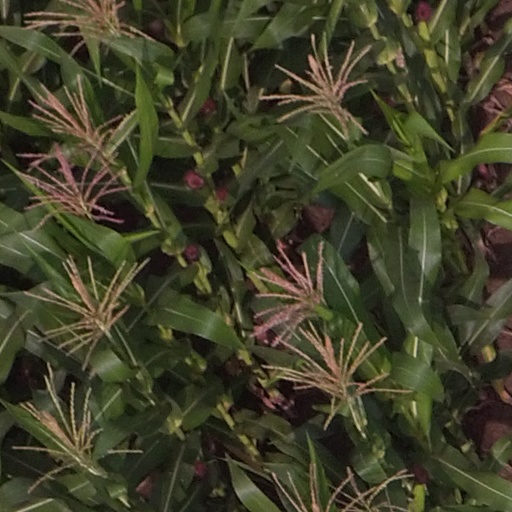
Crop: maize; corn